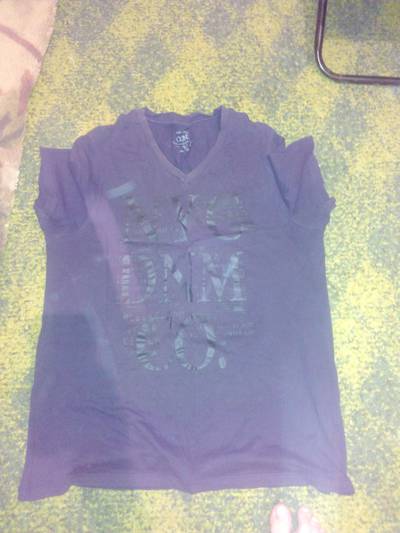
Waste category: clothes